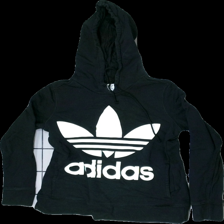
View: front
Type: Hoodie
Category: Ladies
Brand: Adidas
Colors: Black, White
Material: 100% cotton
Pattern: Logo print
Cut: Regular
Size: 34
Season: All
Trend: Sports
Smell: Minor
Price range: <50
Recommended usage: Export